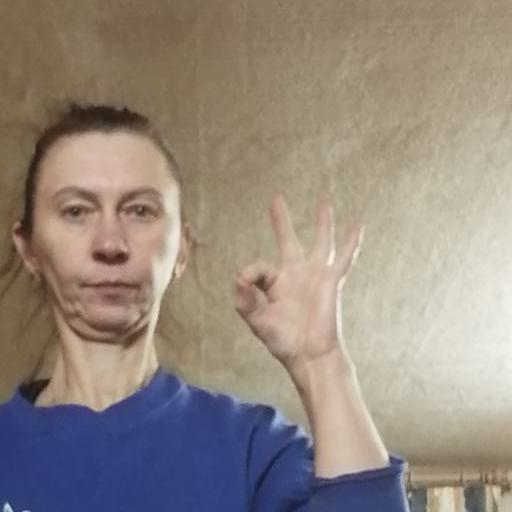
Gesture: ok